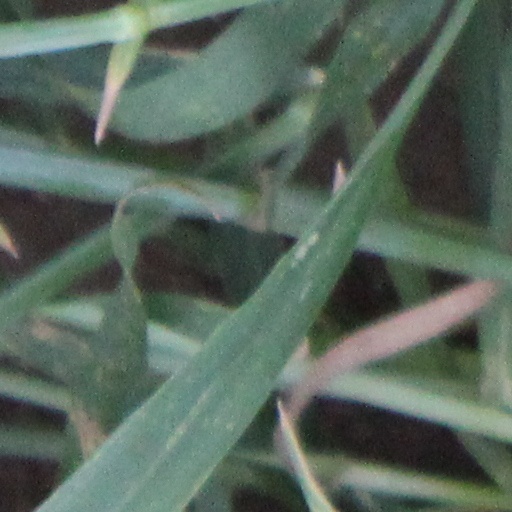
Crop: wheat